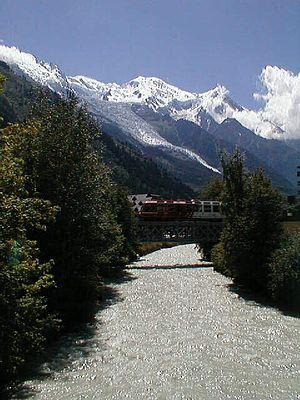
L'Arve est une rivière des Alpes qui prend sa source dans le massif du Mont-Blanc. Son nom vient d'un ancien Aturaua. C'est un affluent de rive gauche du Rhône qu'il rejoint à Genève. Sa lame d'eau de 1 419 mm en fait une des rivières les plus abondantes de France. Elle est endiguée sur la plus grande partie de son cours.